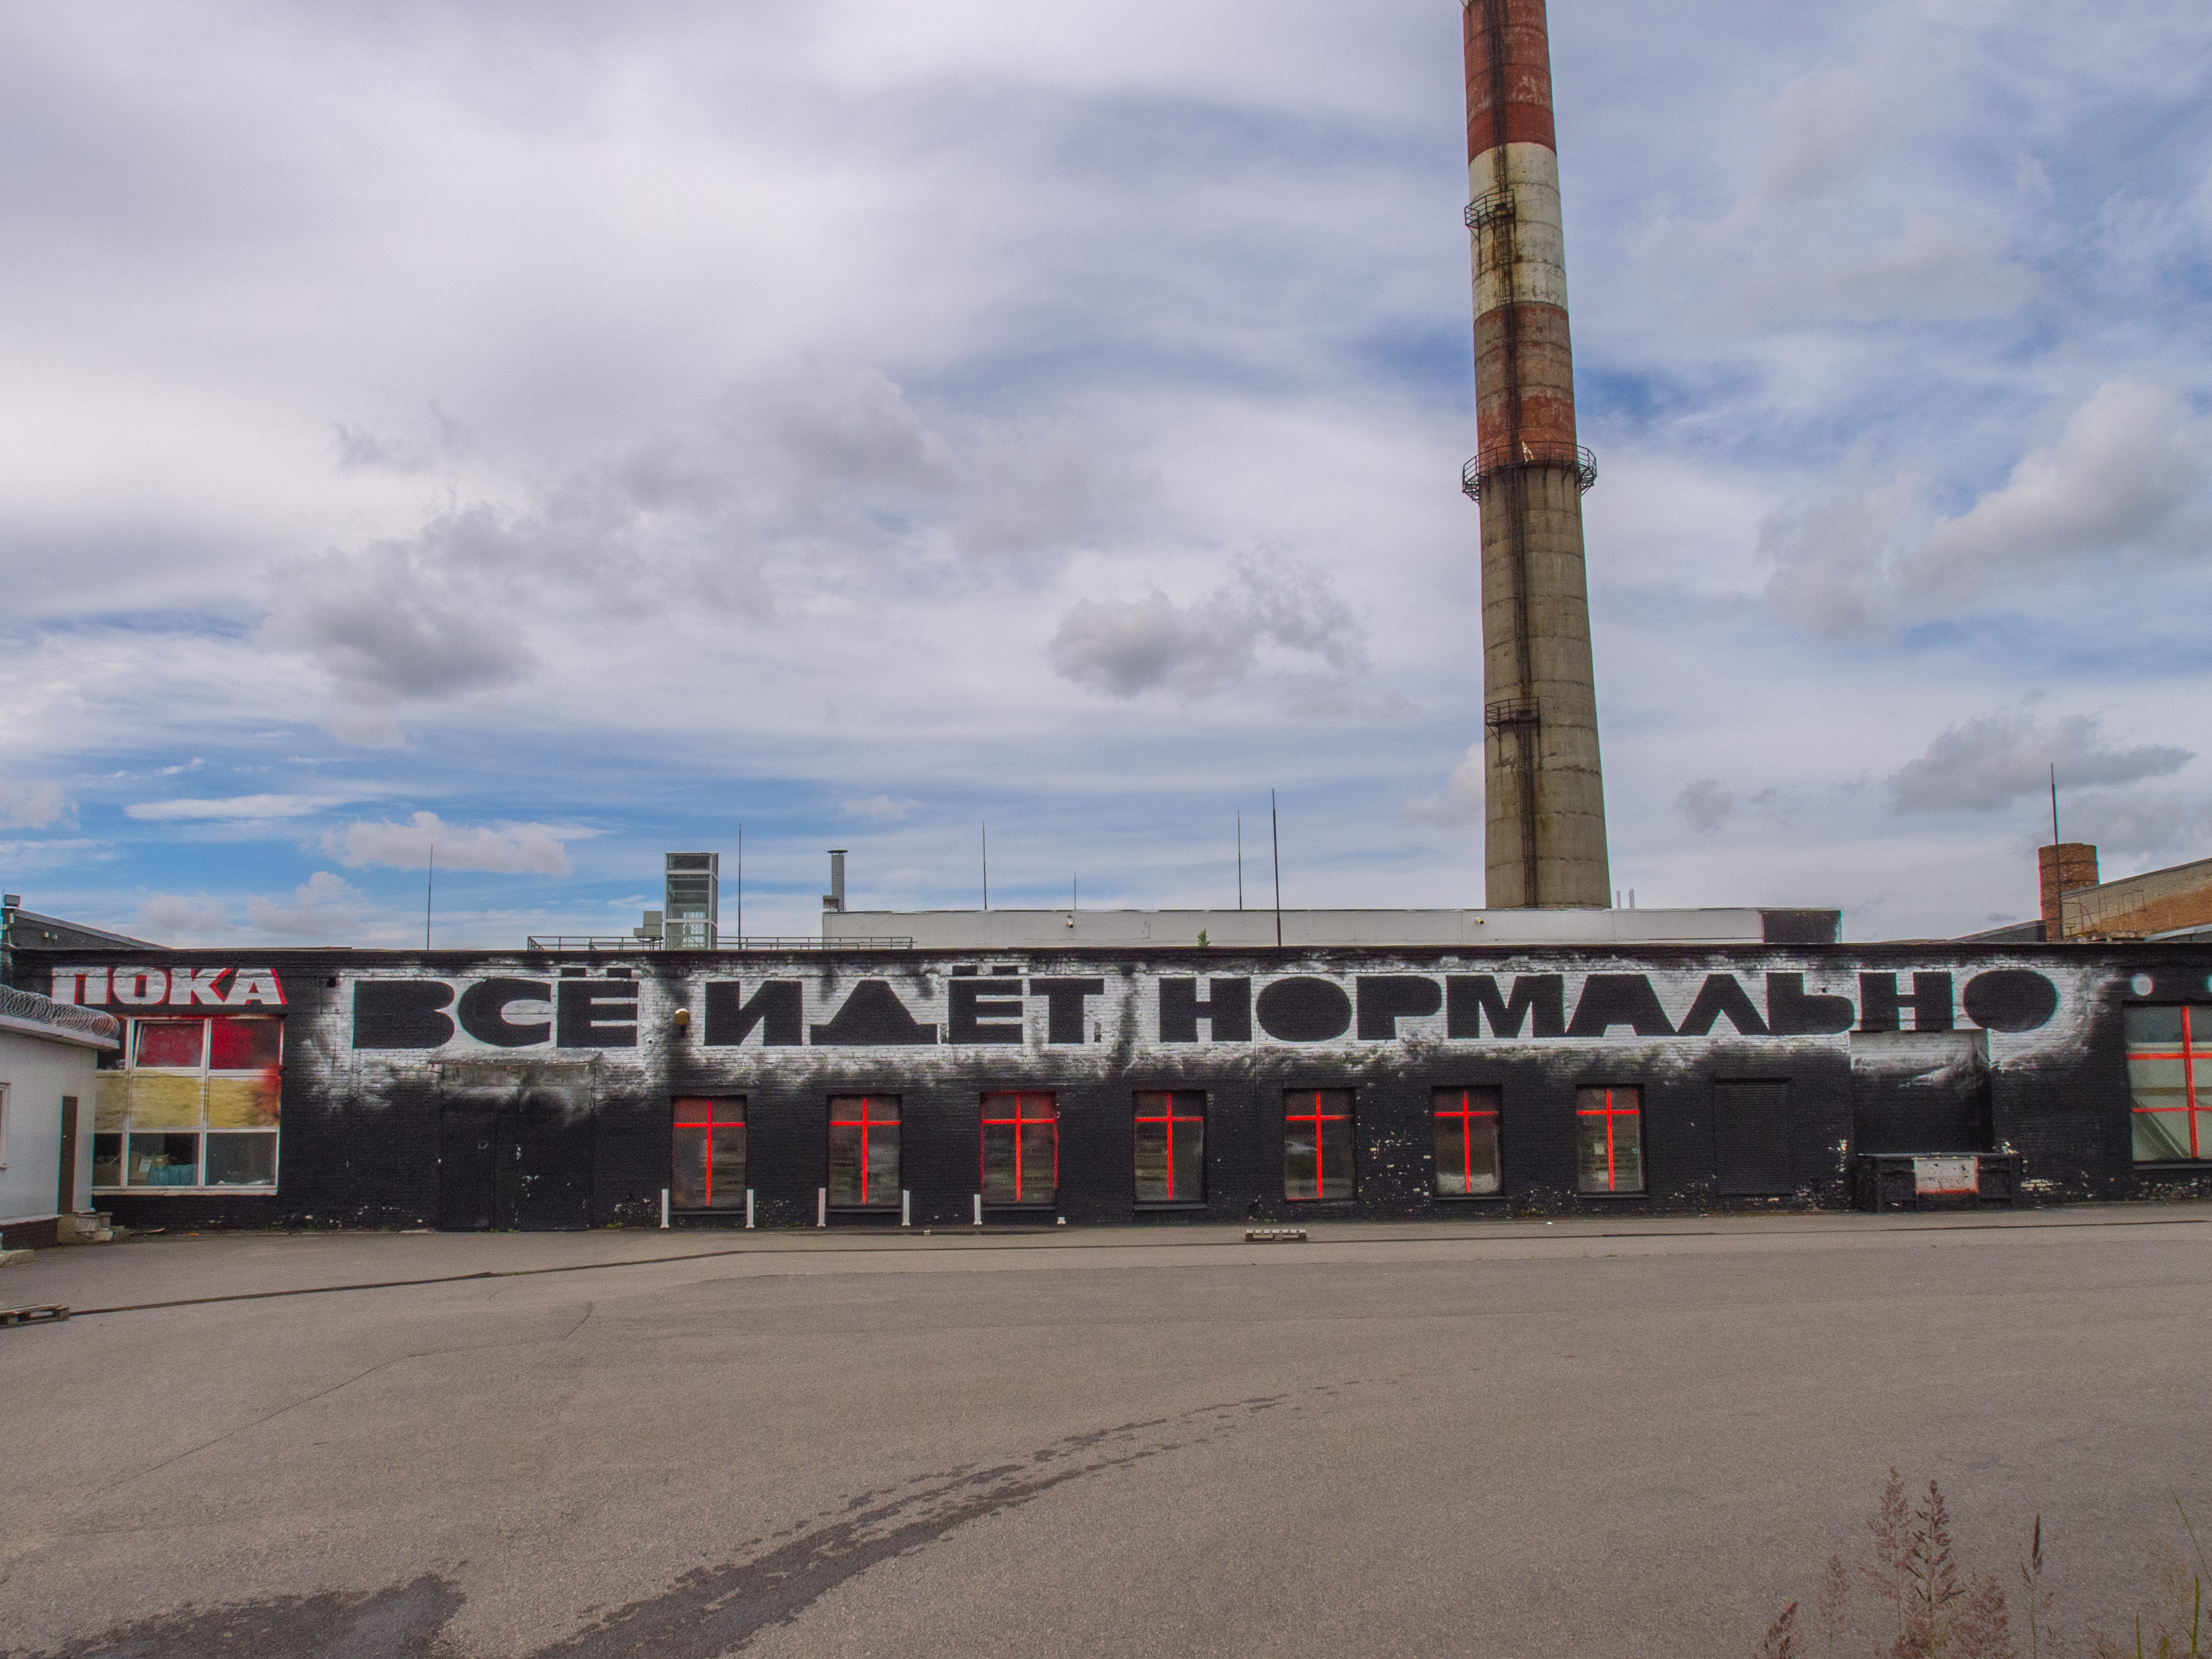
natural, transport, sky, urban area, factory, asphalt, chimney, vehicle, architecture, building, road, city, metal, street, art